Jews in the Polish Army

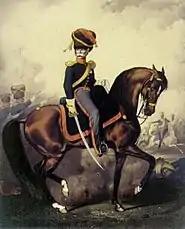
Berek Joselewicz by Juliusz Kossak, one of the earliest notable Jews in the Polish Army

Some Jews served in the military of the Polish-Lithuanian Commonwealth and following the partitions of Poland took part in the Polish insurgencies of the 18th and 19th century. The Jewish attitude to service in the military and later, Polish armed resistance against the partitioning powers was mixed, ranging from active military support for the Polish cause (ex. Berek Joselewicz and his of the Kościuszko Uprising) to neutral, pacifist, profiteering or collaboration with the partitioning powers (ex. during the Greater Poland Uprising of 1848); the latter has been explained, among others, by negative attitude of some segments of the Polish populace towards the Jews. Pro-Polish attitude was more common among better educated and assimilated Jews in large urban centers, and less common among the more poorly assimilated Orthodox Jewish populace in smaller urban and rural areas.